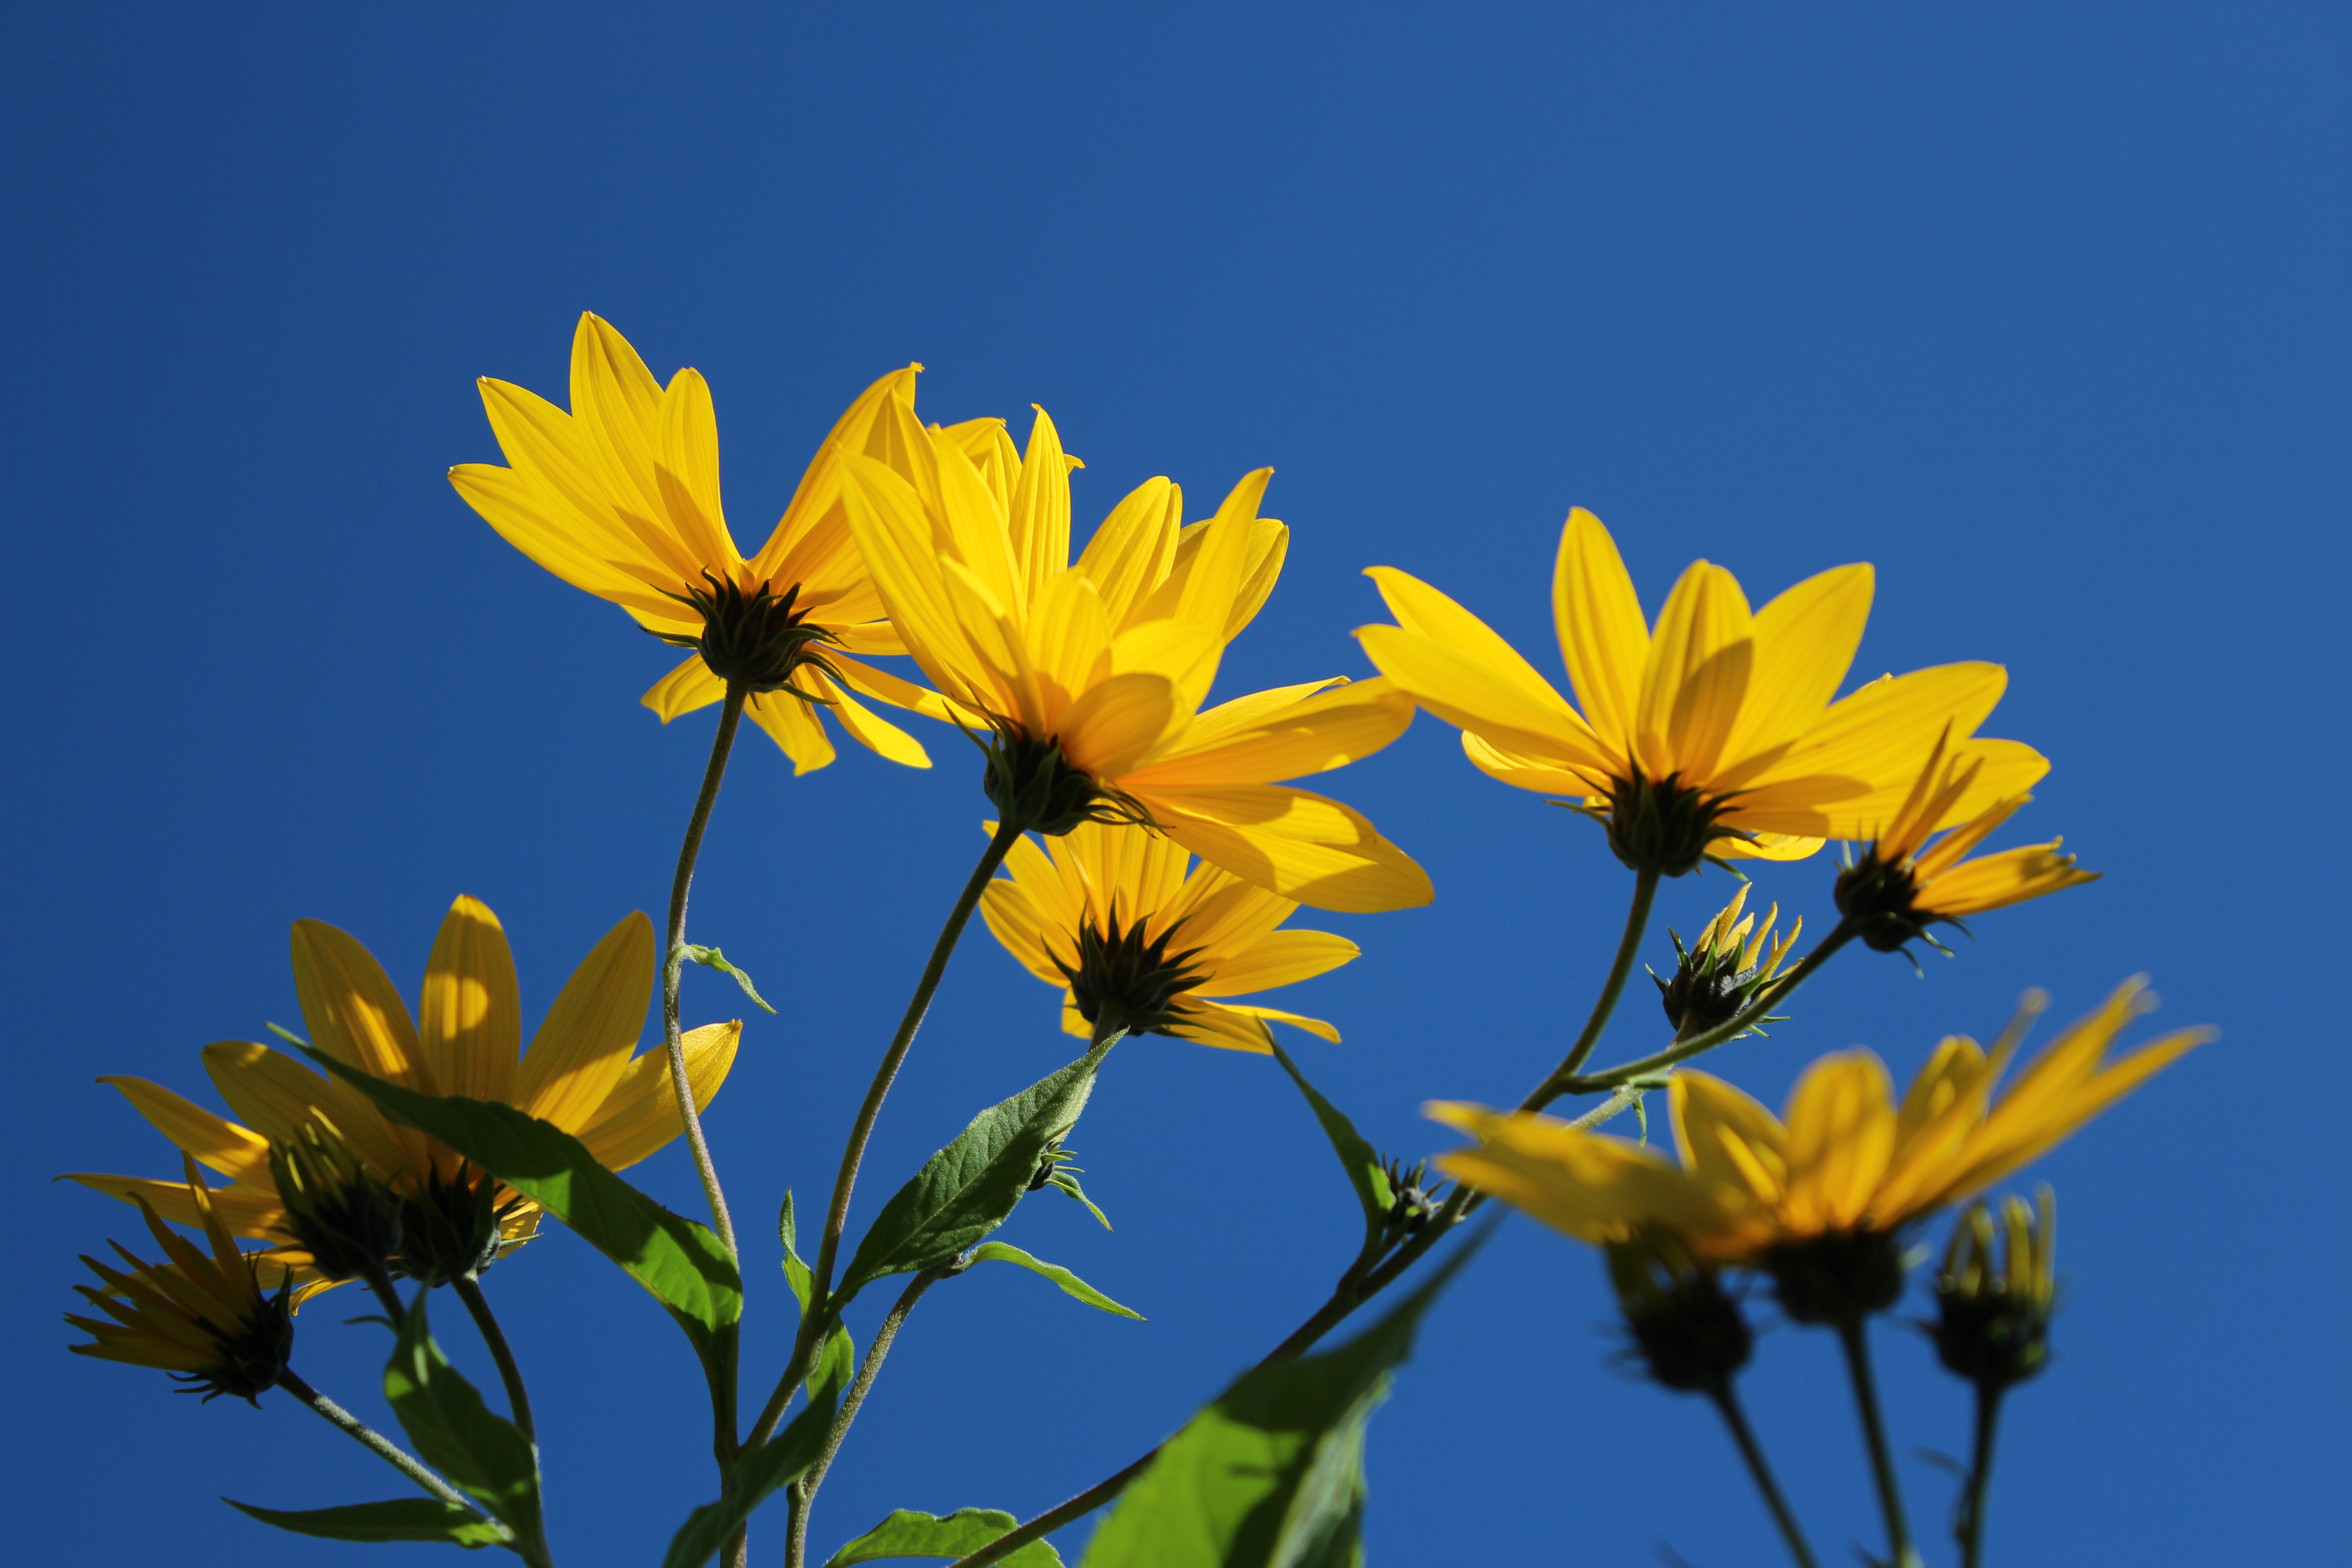
plant, sky, field, meadow, prairie, sunlight, flower, petal, summer, spring, yellow, close, flora, sunflower, wildflower, flowers, sunny, macro photography, flowering plant, daisy family, against the sky, photographed from below, plant stem, land plant